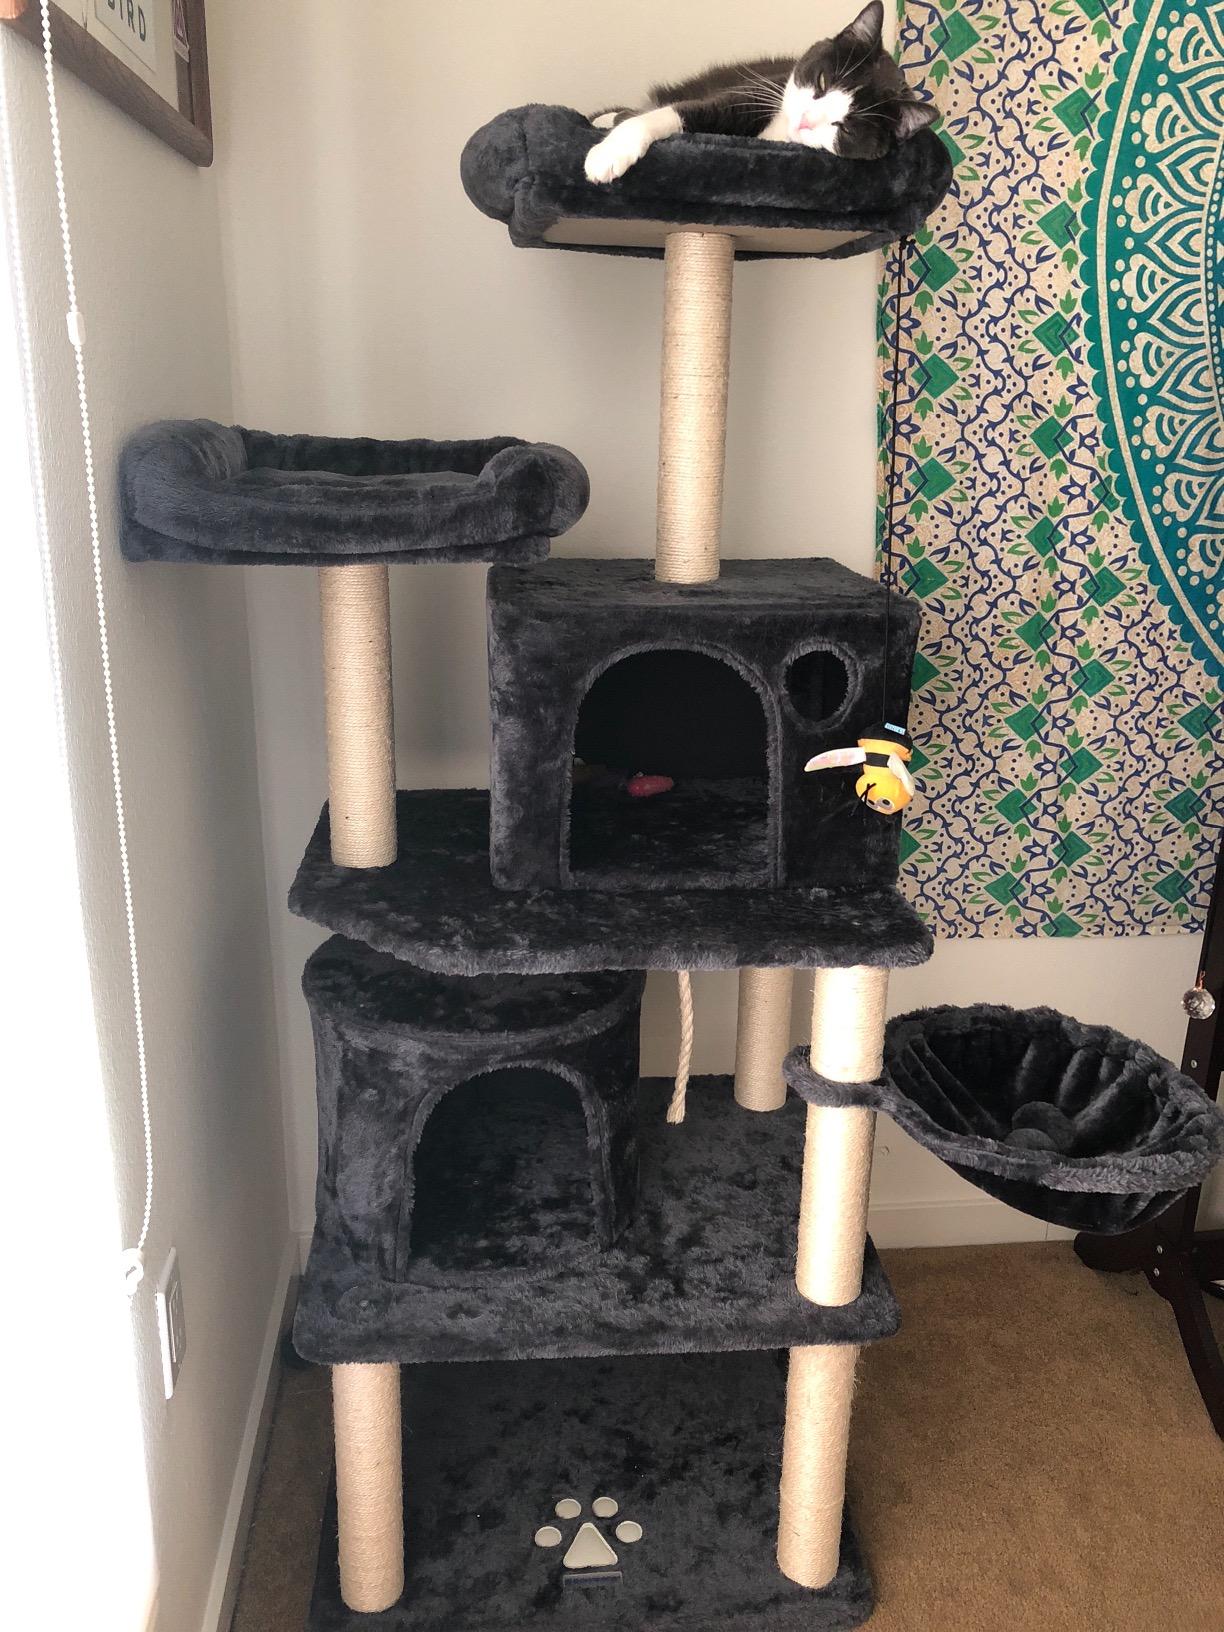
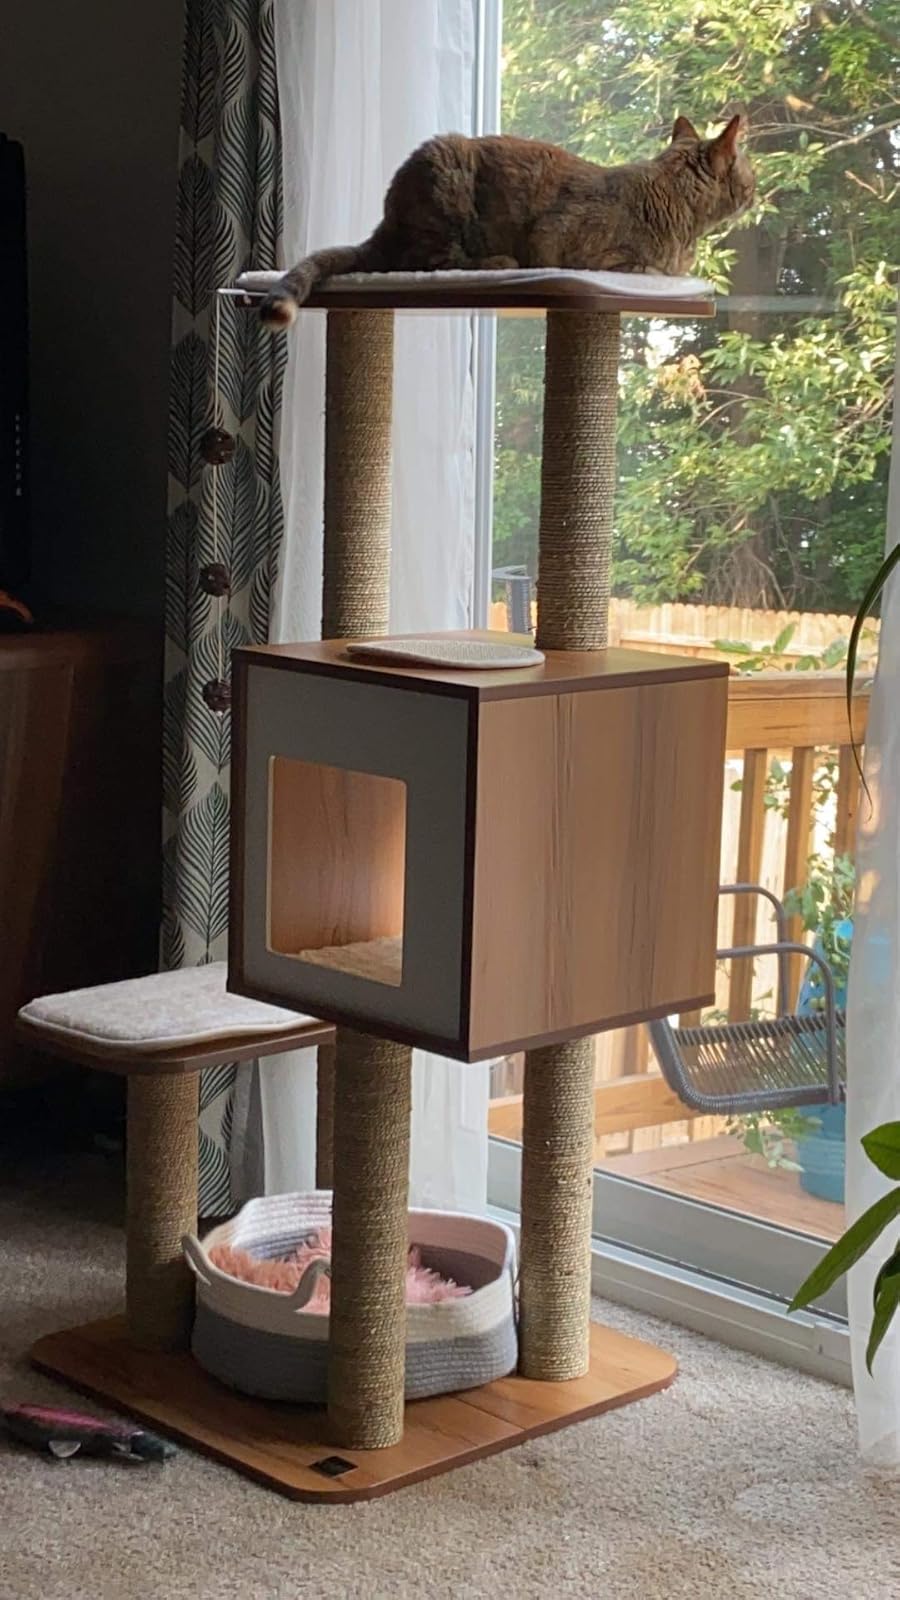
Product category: items_cat tree
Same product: no